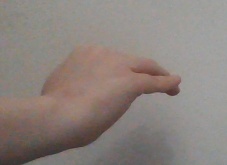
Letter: haa